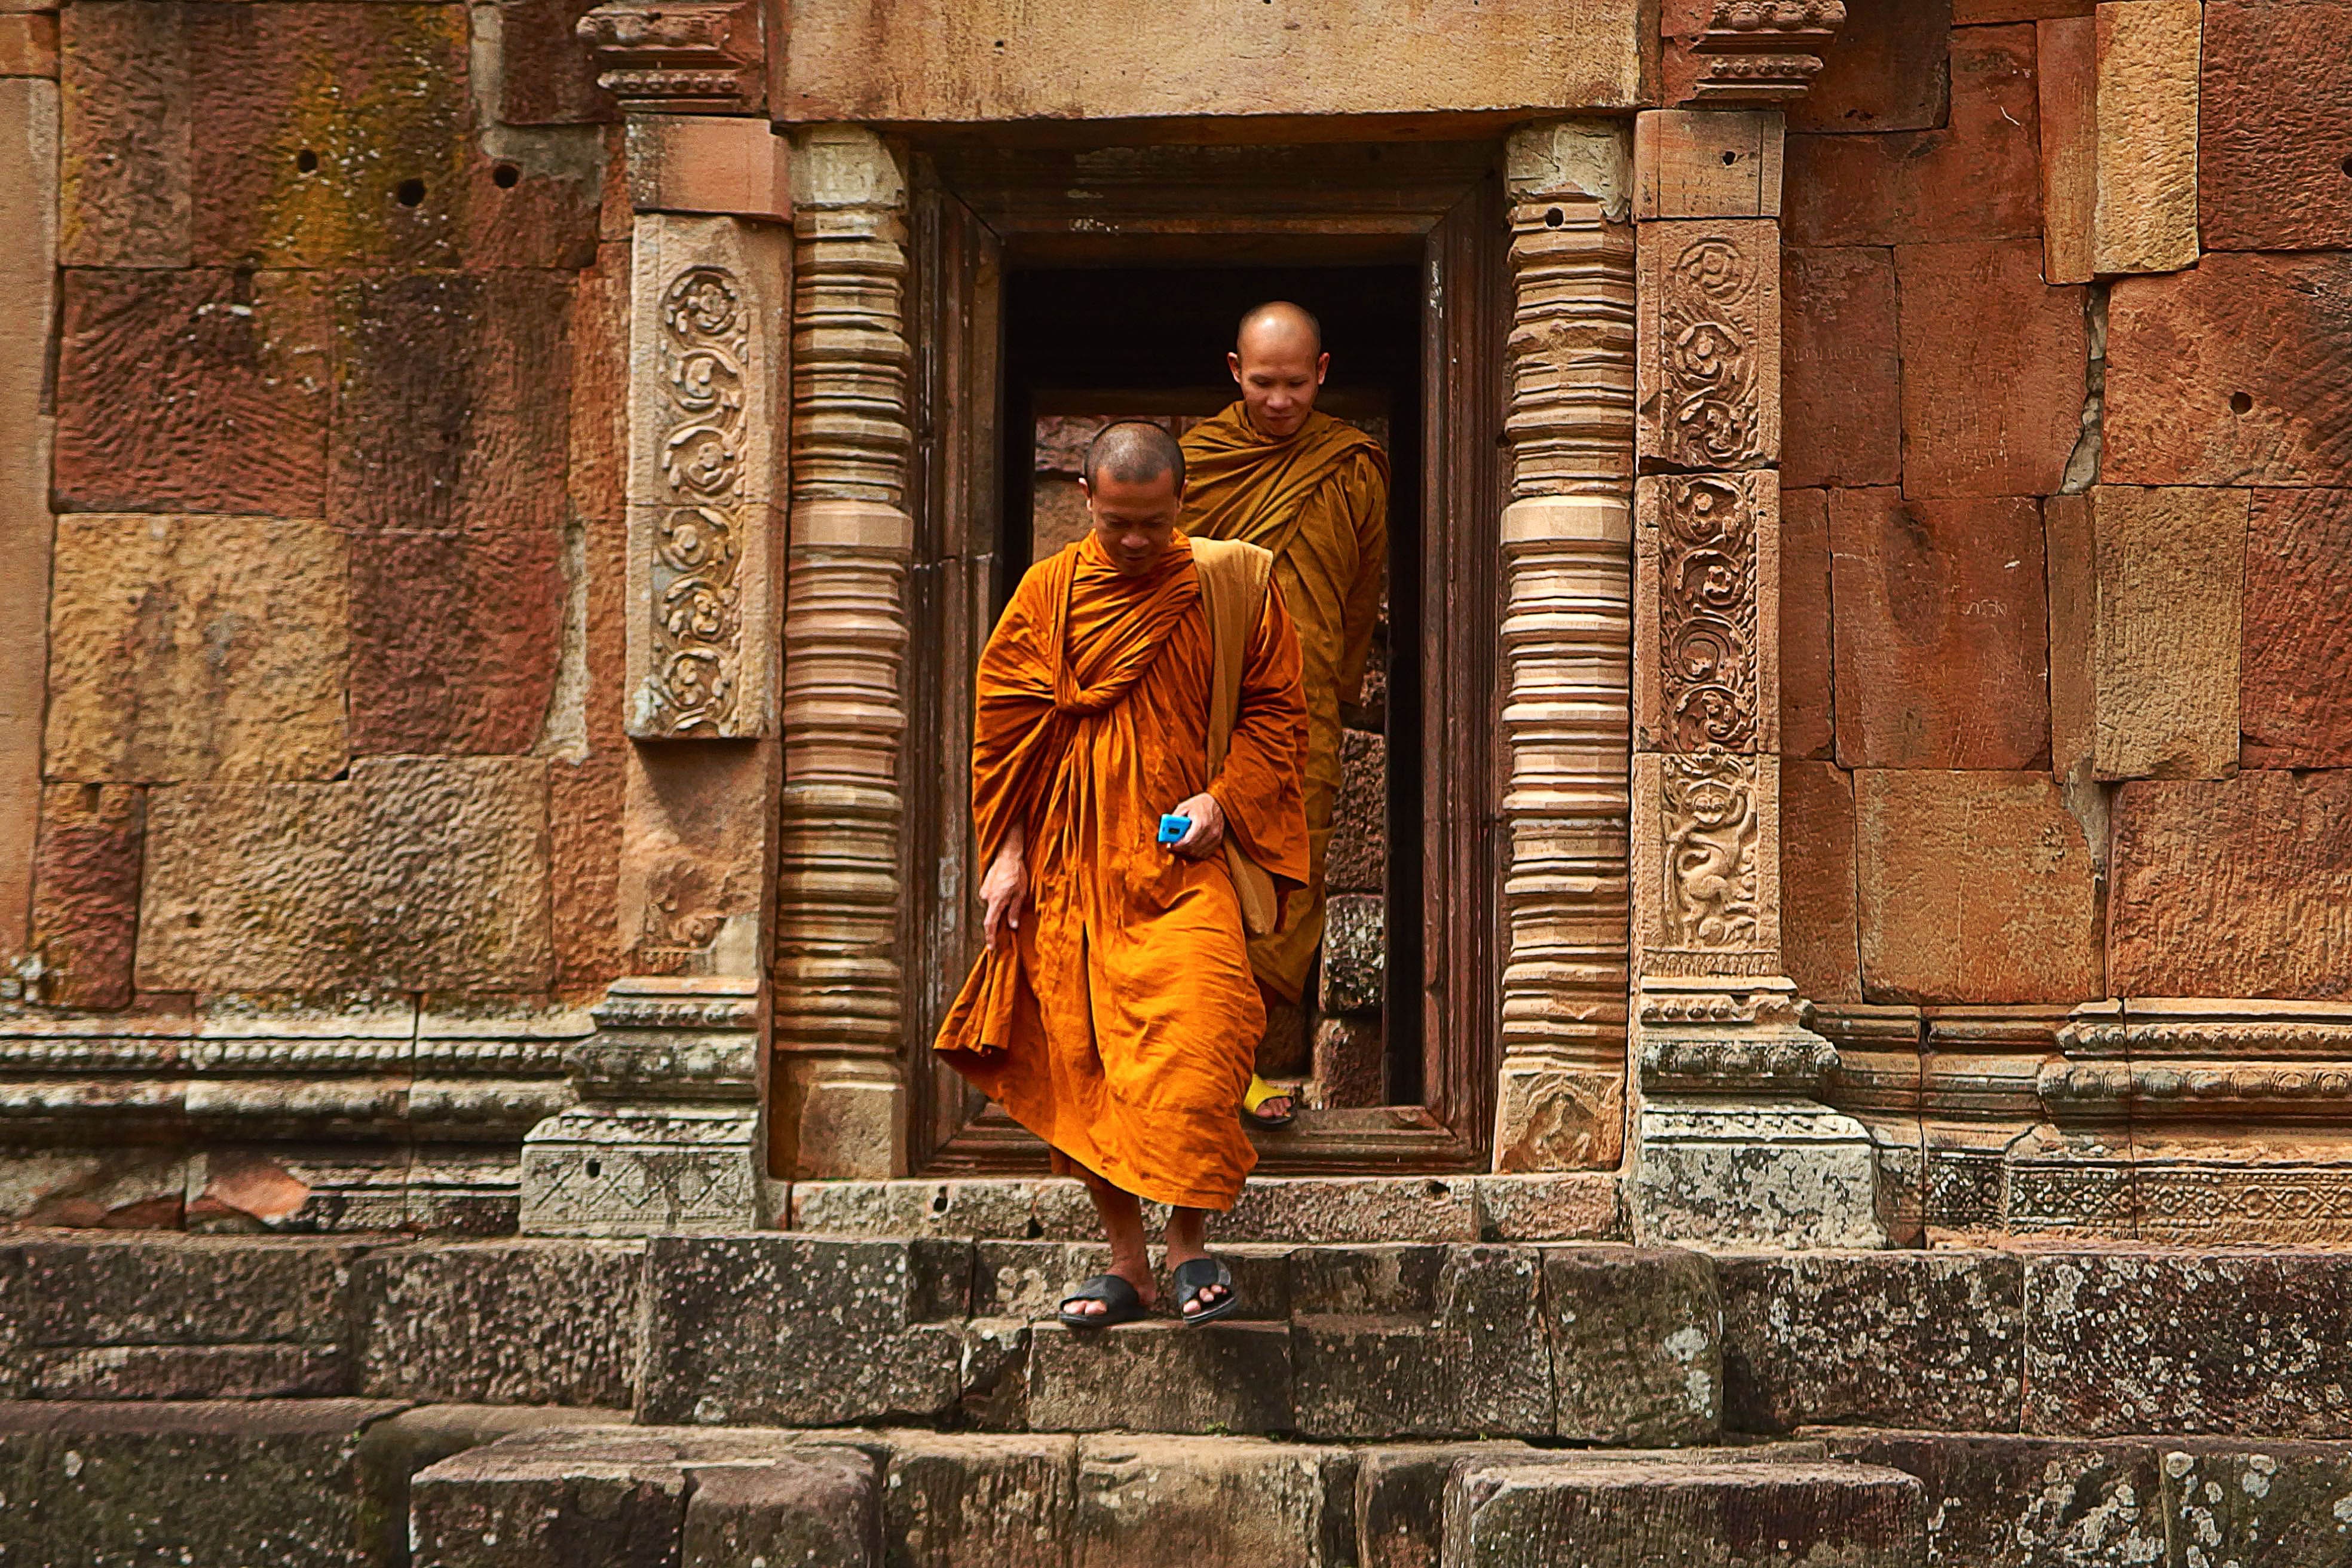
wall, statue, color, religion, tourism, thailand, art, temple, photograph, history, carving, middle ages, monks, portable, boudisme, ancient history